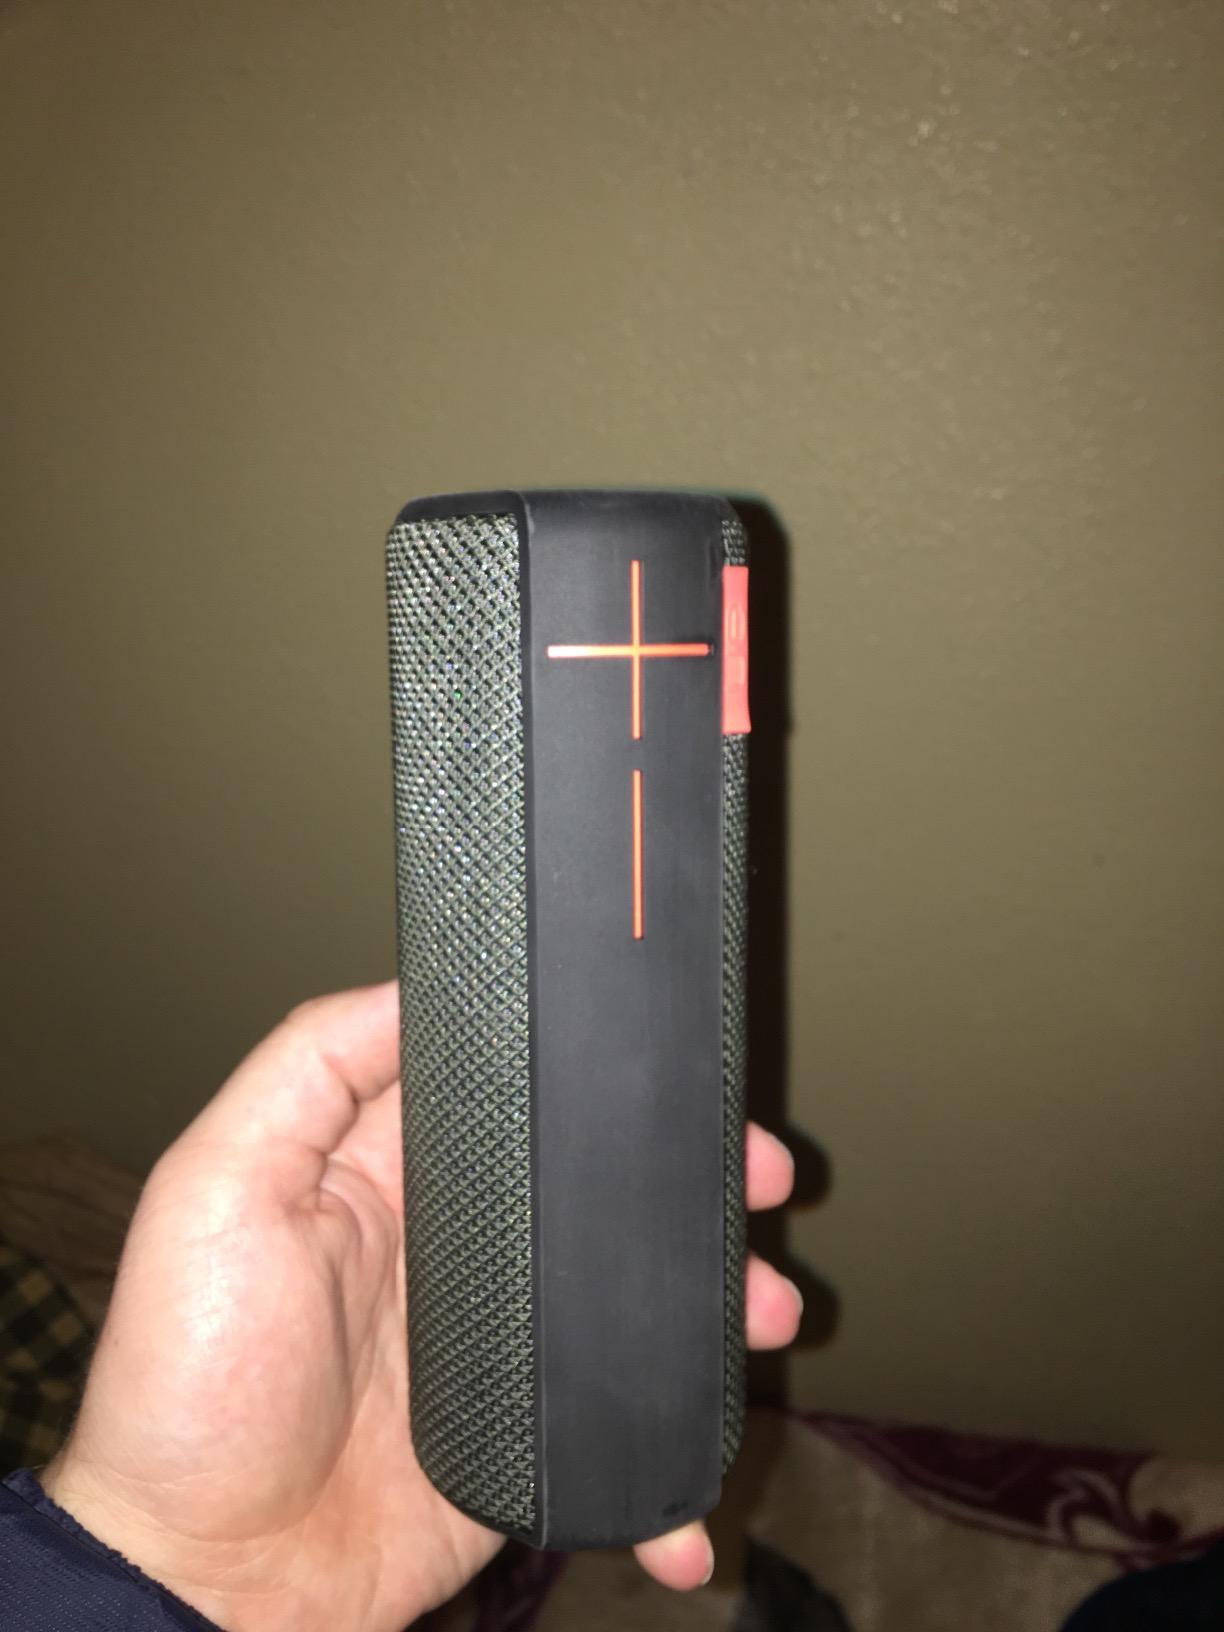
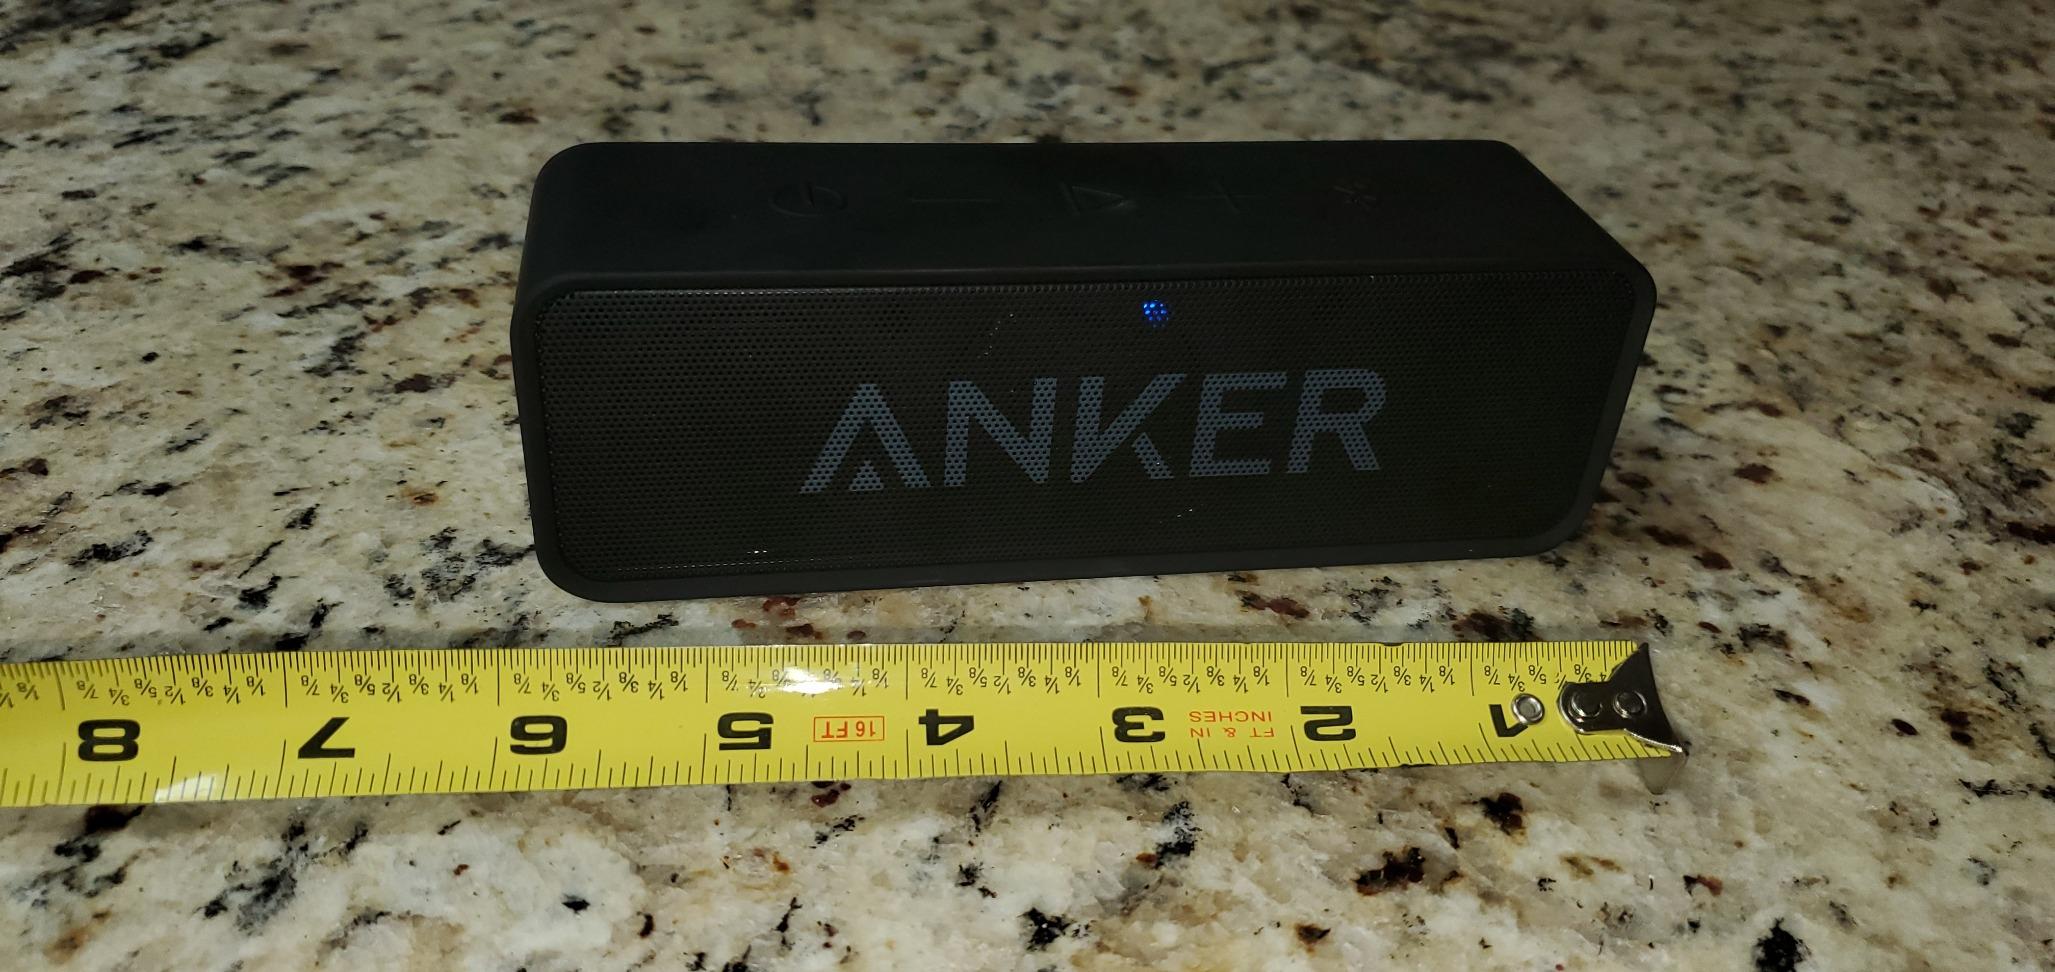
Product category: speaker
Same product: no